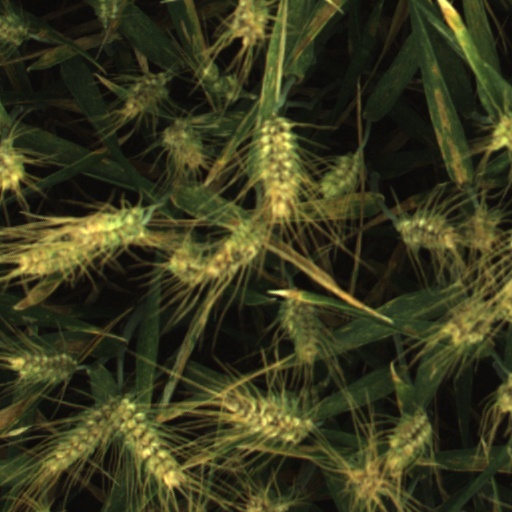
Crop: wheat